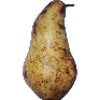
Label: Pear Abate 1